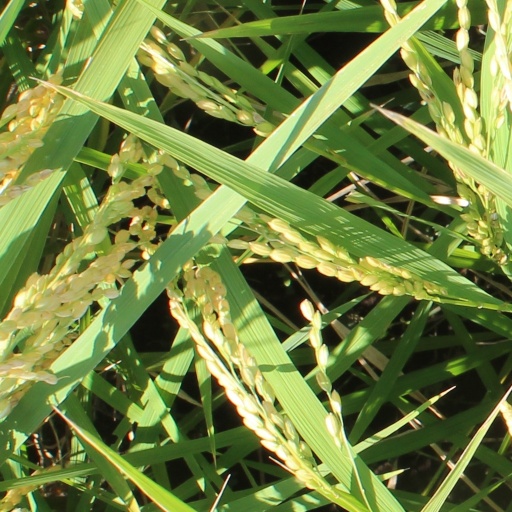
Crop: rice